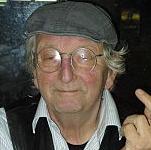
Age: 75